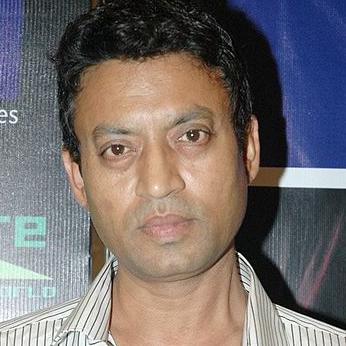
Age: 45